Hartbeespoort Dam

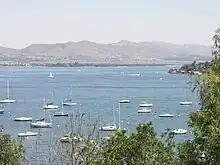
Sailing vessels at the Transvaal Yacht Club

The dam wall is long and high, built across a gorge cutting through the Magaliesberg. The reservoir is fed by the waters of the Crocodile River and Magalies River and covers approximately , with a mean depth of and maximum depth of . It has a surface area of , and its normal range of annual water level fluctuation is . The mixing type of the reservoir is monomictic.